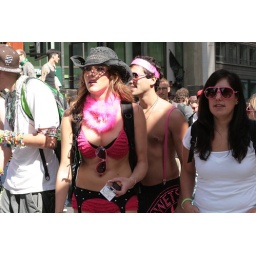
girl in pink boa